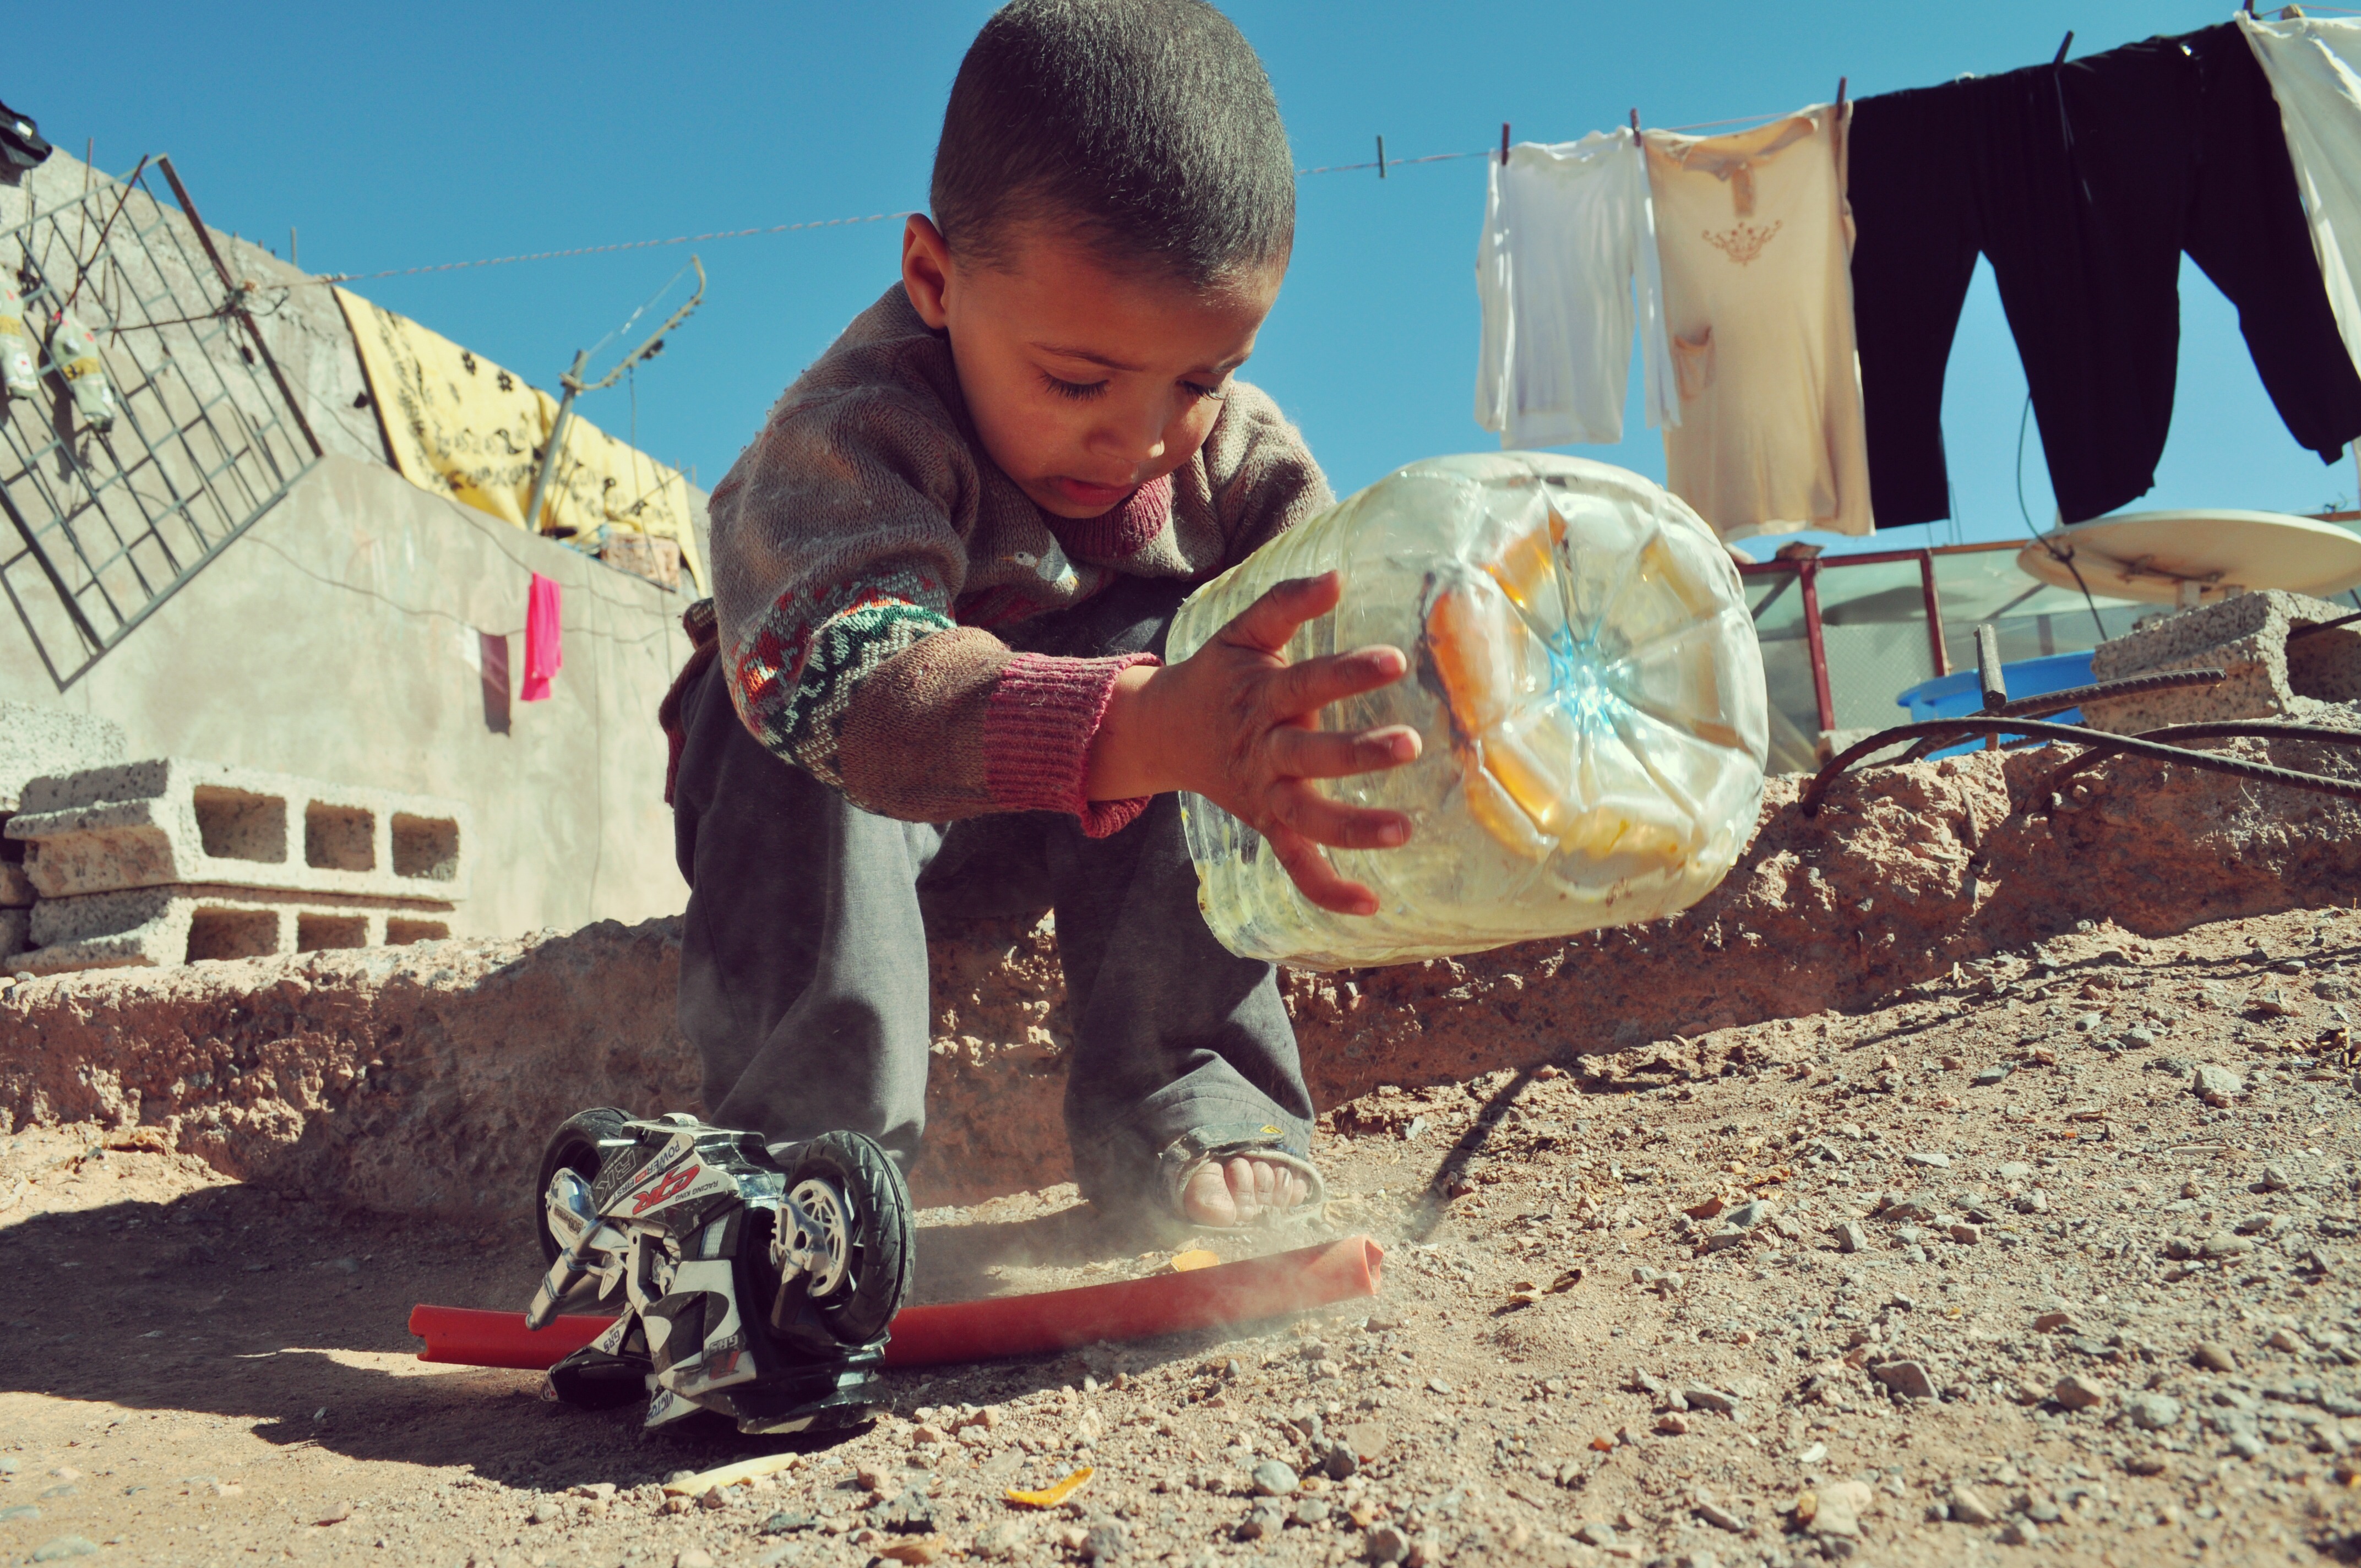
outdoor, play, boy, kid, child, playing, outdoors, marrakech, morocco, image